Rodent

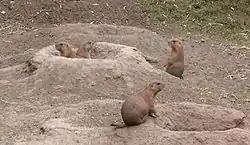
Prairie dog "town". Prairie dogs are extremely social.

Most rodents are herbivorous, feeding exclusively on plant material such as seeds, stems, leaves, flowers, and roots. Some are omnivorous and a few are predators. The field vole is a typical herbivorous rodent and feeds on grasses, herbs, root tubers, moss, and other vegetation, and gnaws on bark during the winter. It occasionally eats invertebrates such as insect larvae. The plains pocket gopher eats plant material found underground during tunneling, and also collects grasses, roots, and tubers in its cheek pouches and caches them in underground larder chambers.